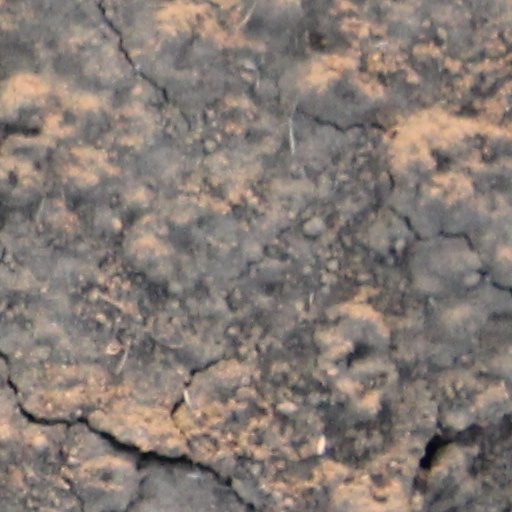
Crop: wheat